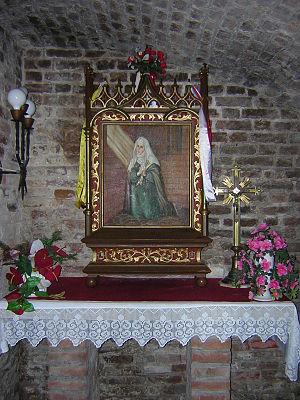
Dorothée de Montau est une sainte catholique, canonisée en 1976 et fêtée le 25 juin. C'est la patronne de la Prusse et de l'Ordre Teutonique.